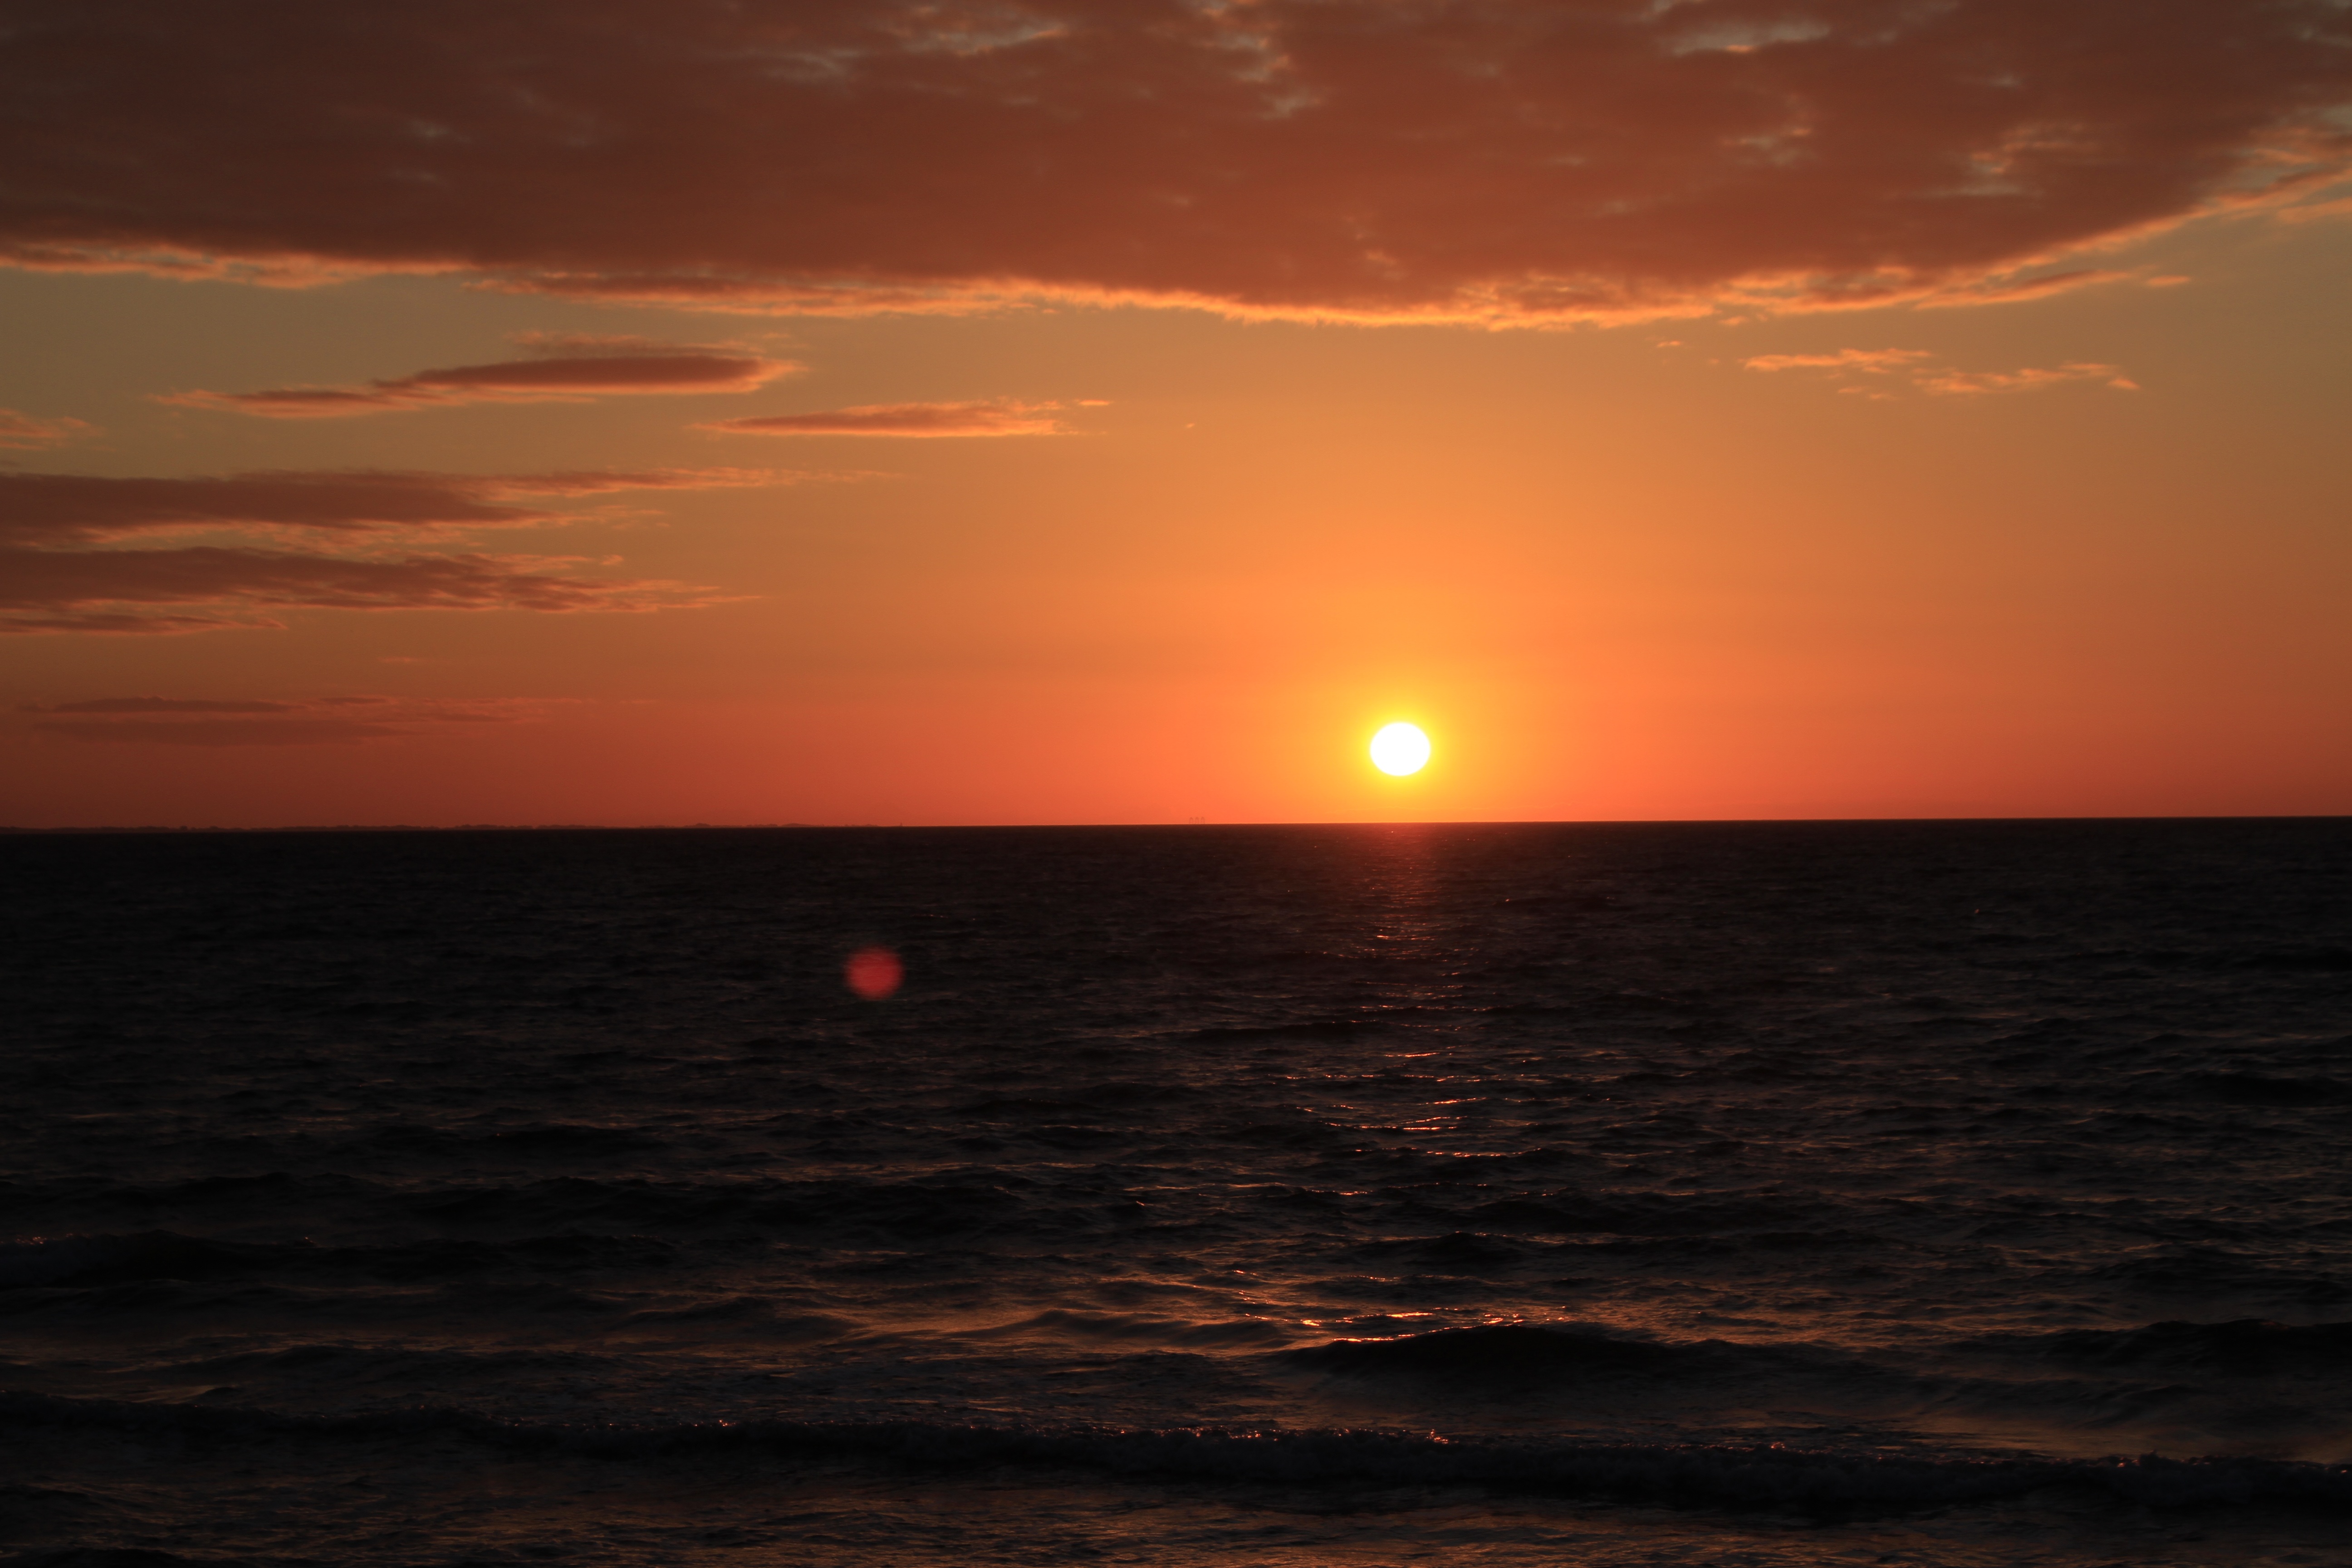
beach, sea, coast, ocean, horizon, cloud, sun, sunrise, sunset, sunlight, shore, wave, dawn, dusk, evening, abendstimmung, baltic sea, afterglow, wind wave, red sky at morning